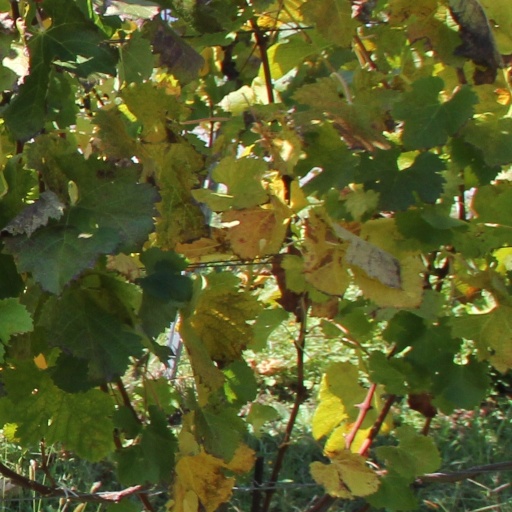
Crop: grape